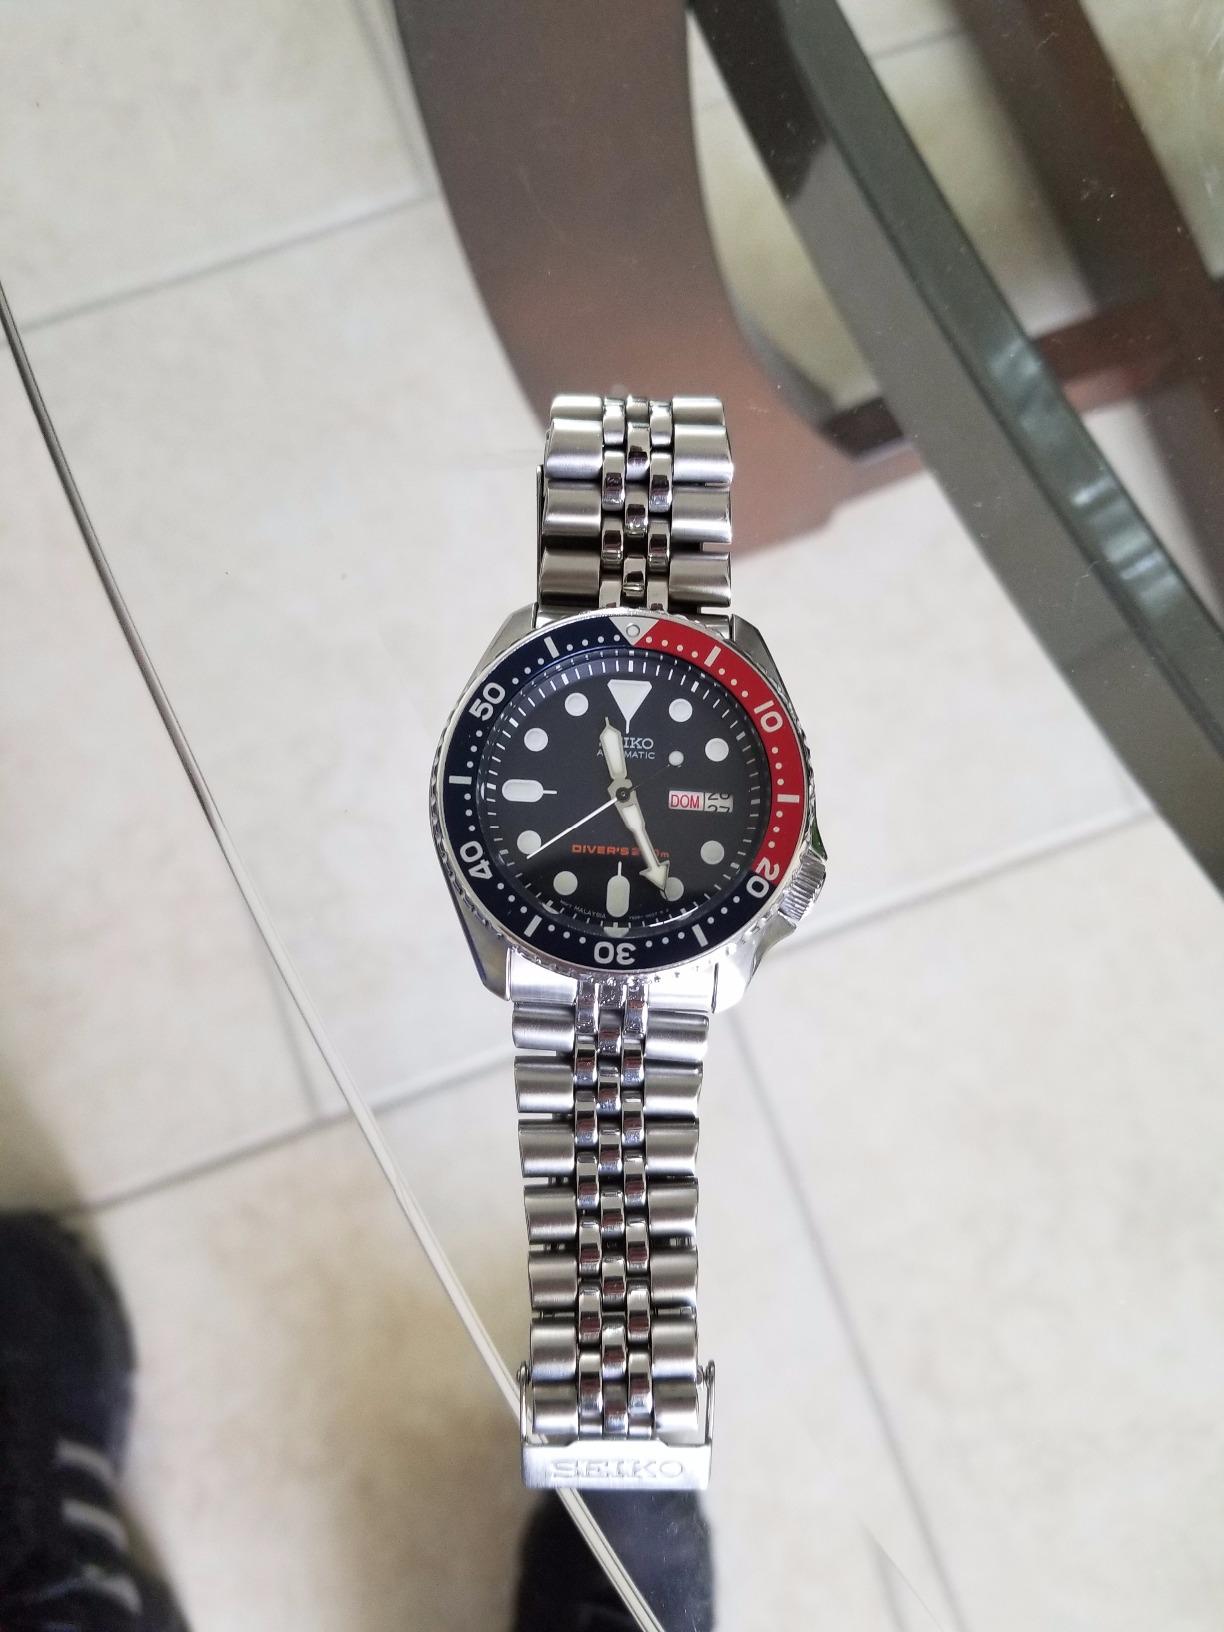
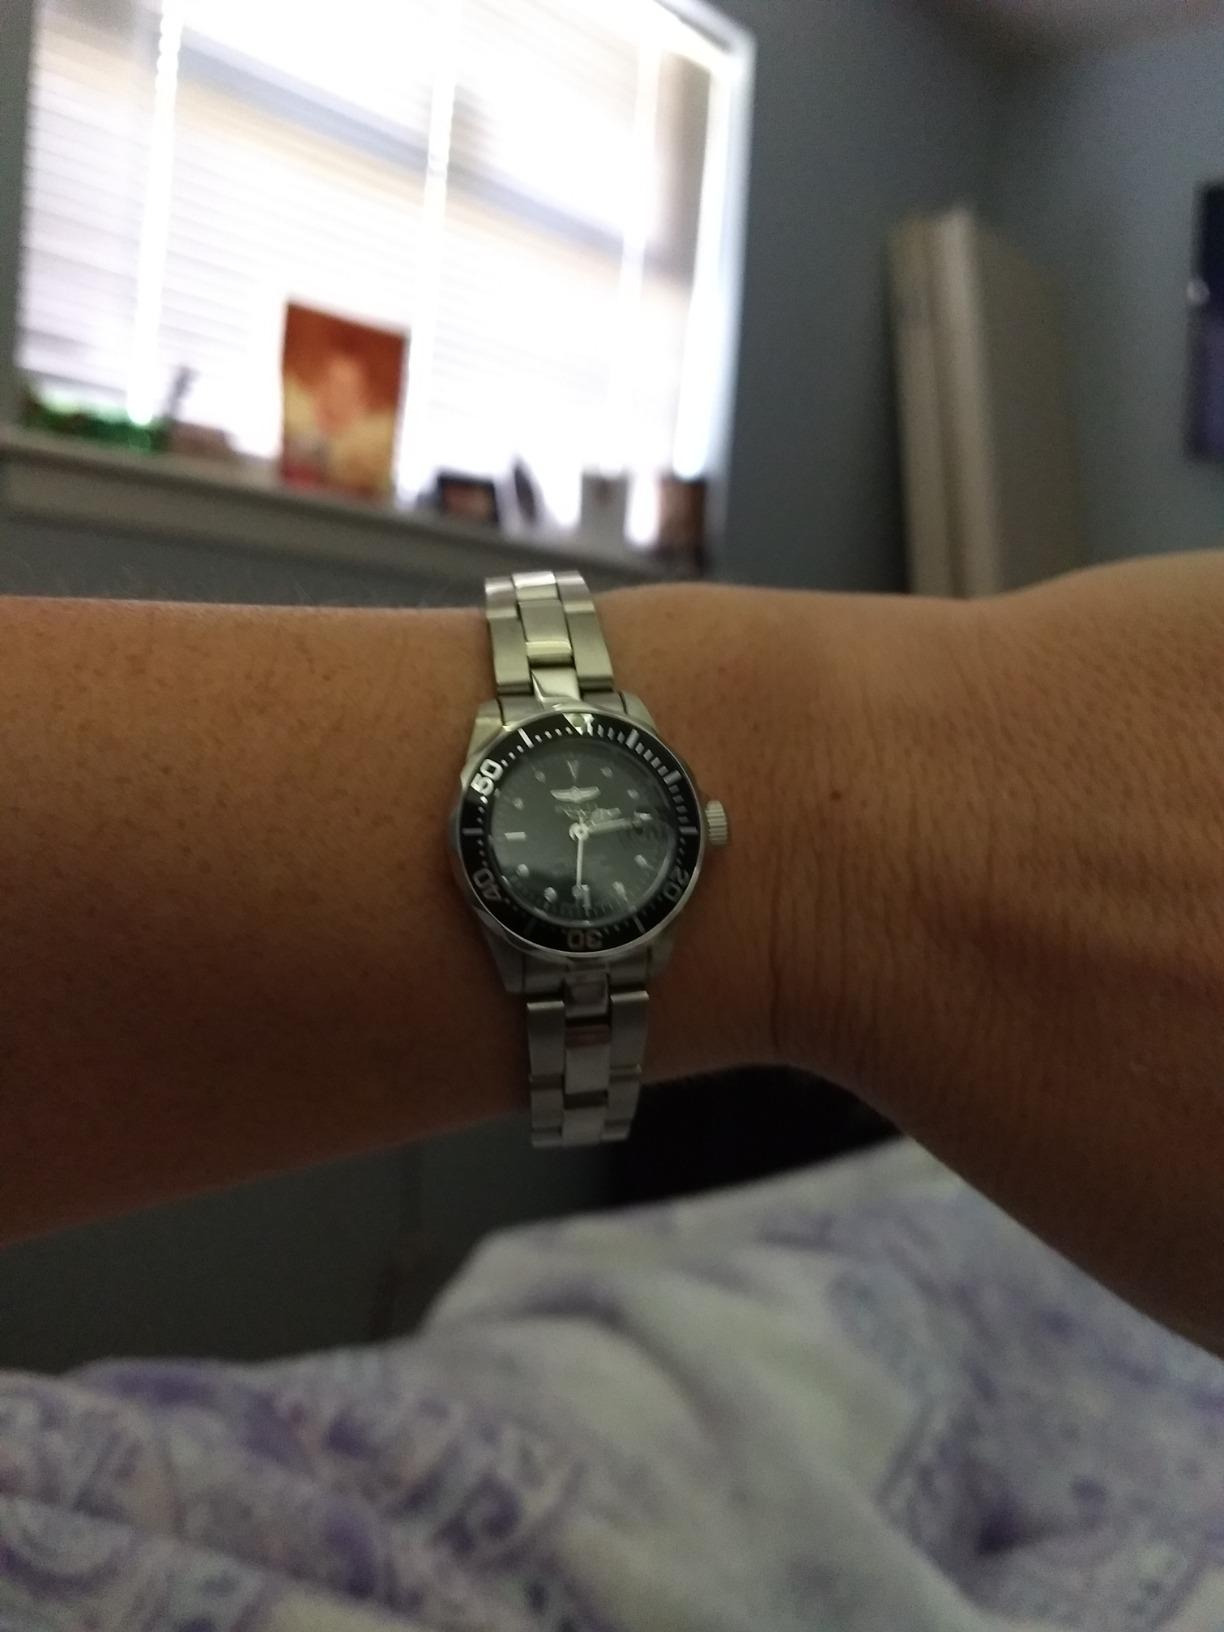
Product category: accessories_watch
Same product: no